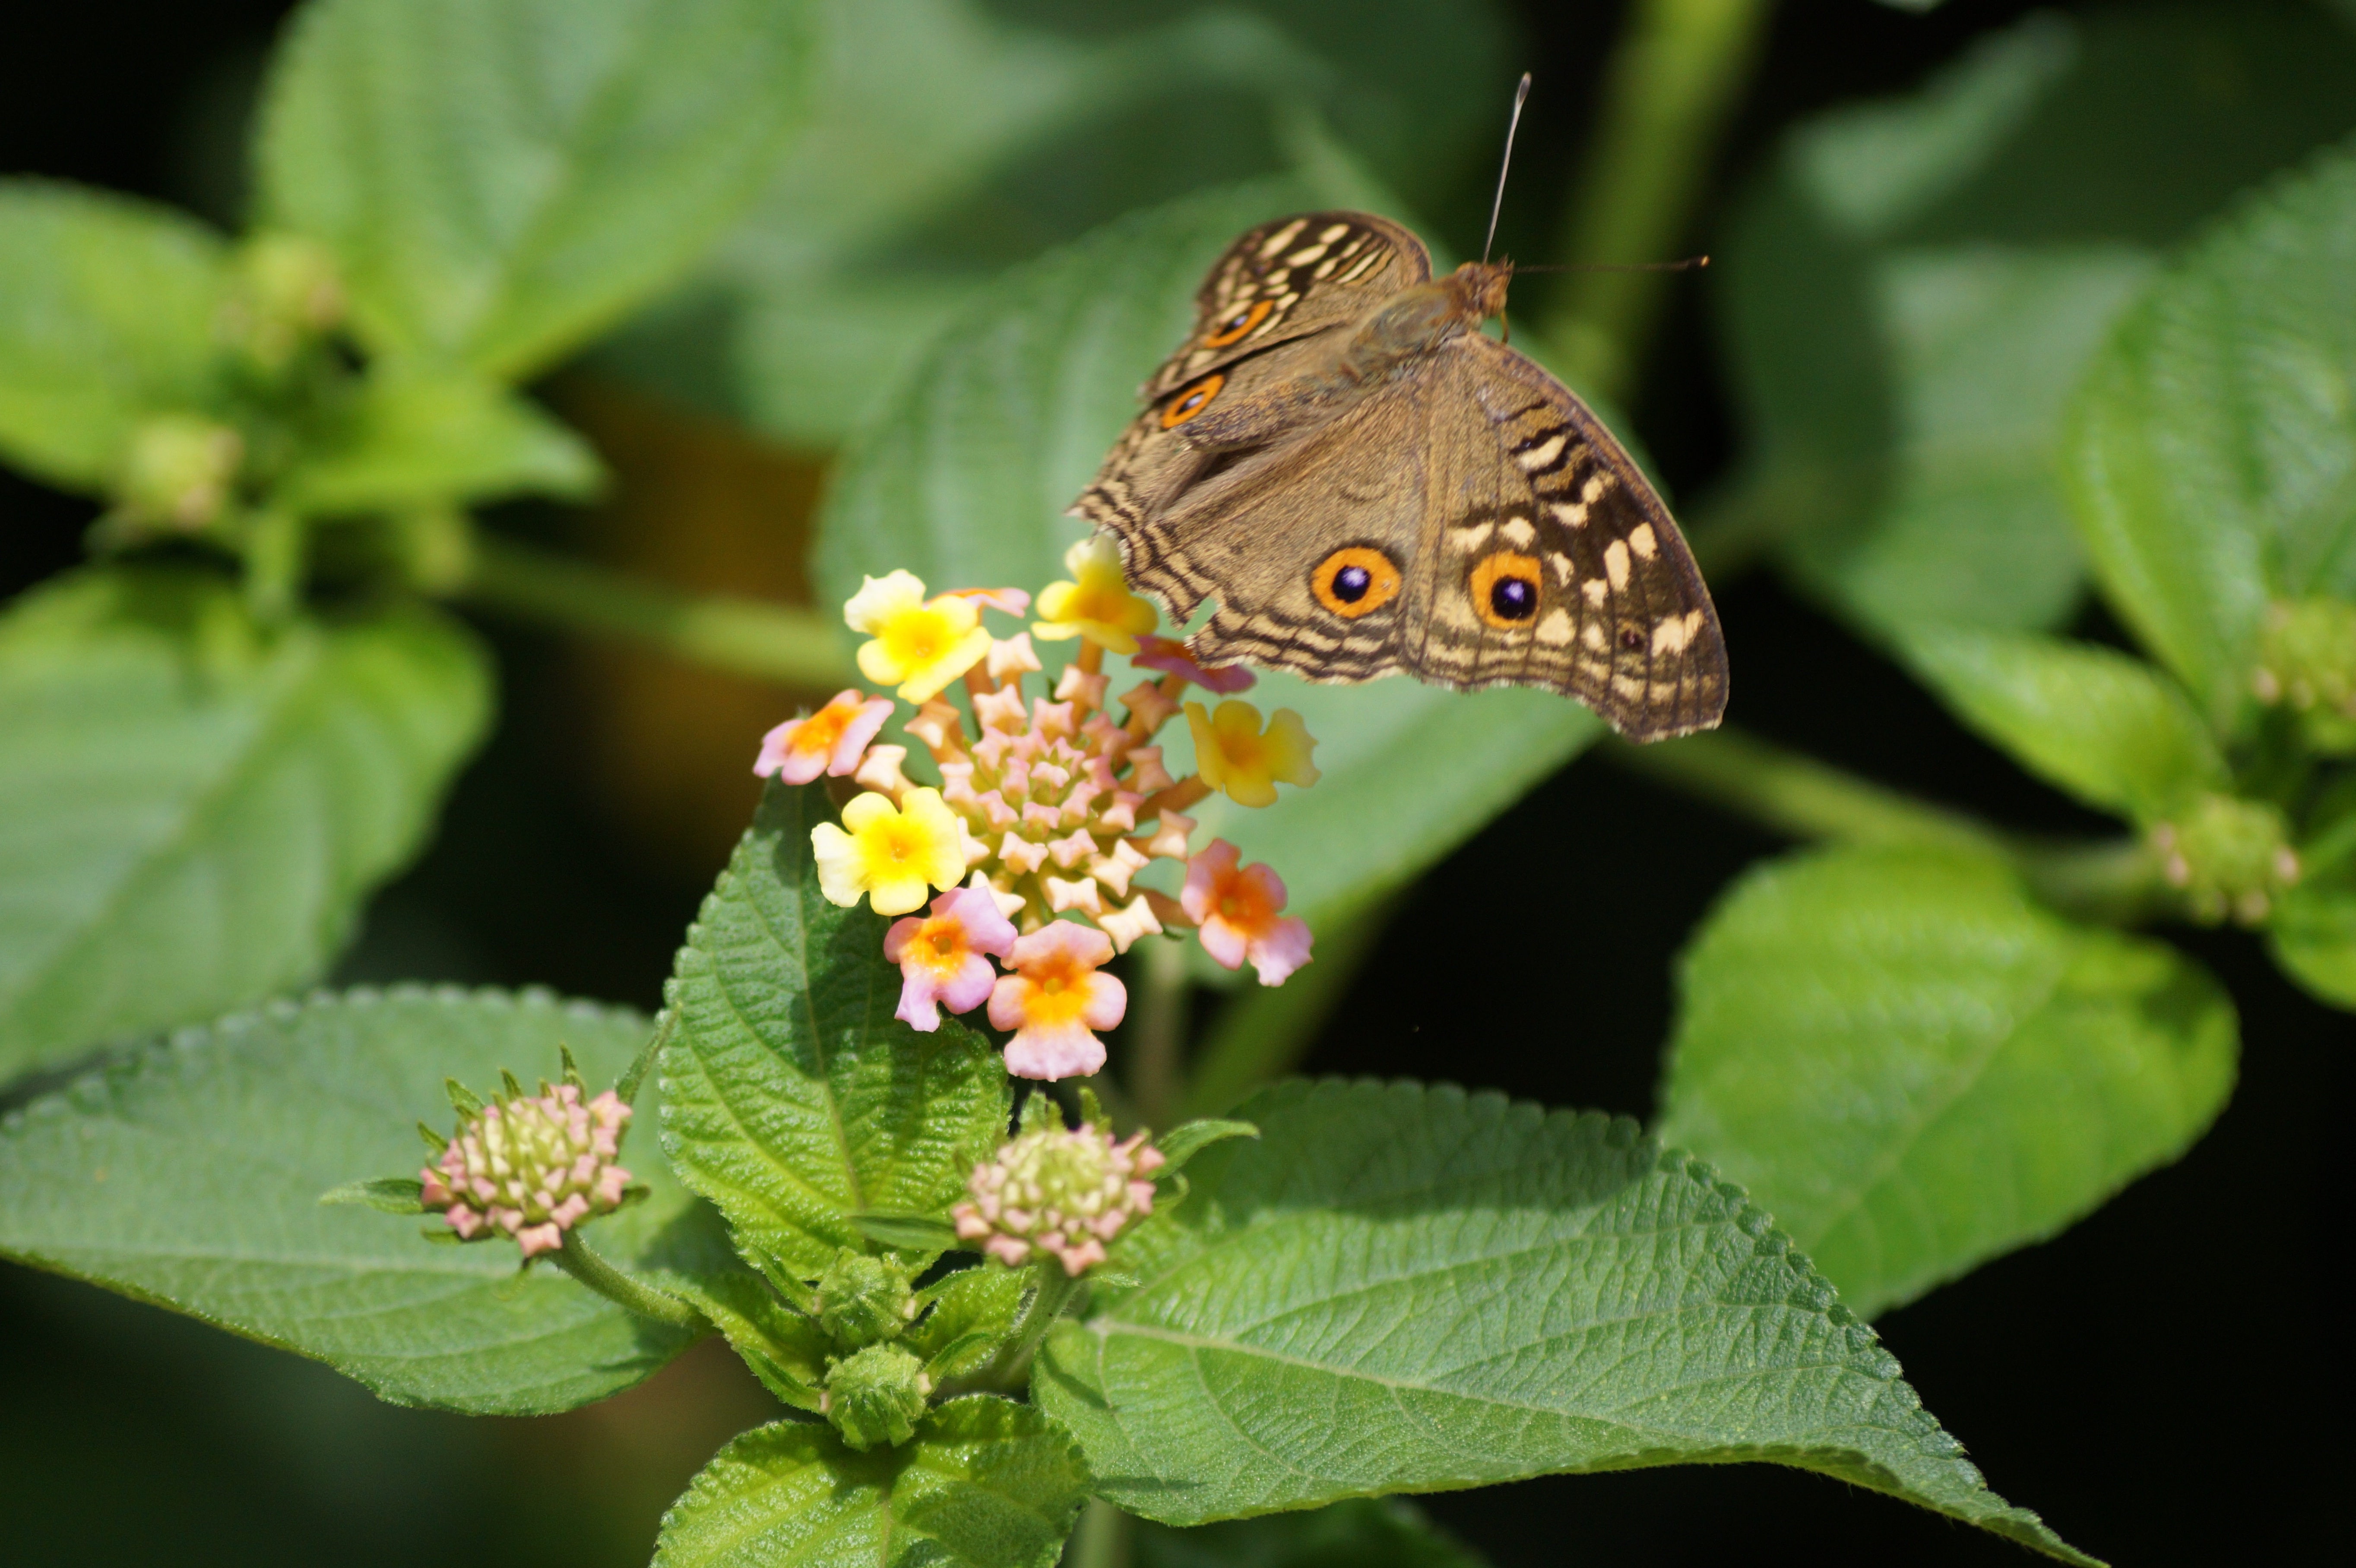
nature, outdoor, light, flower, cute, flying, insect, macro, natural, botany, butterfly, fauna, invertebrate, sunny, nectar, freedom concept, macro photography, summer flowers, arthropod, pollinator, moths and butterflies, lycaenid